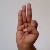
The image shows a hand gesture representing the letter 'F' in Indian Sign Language.